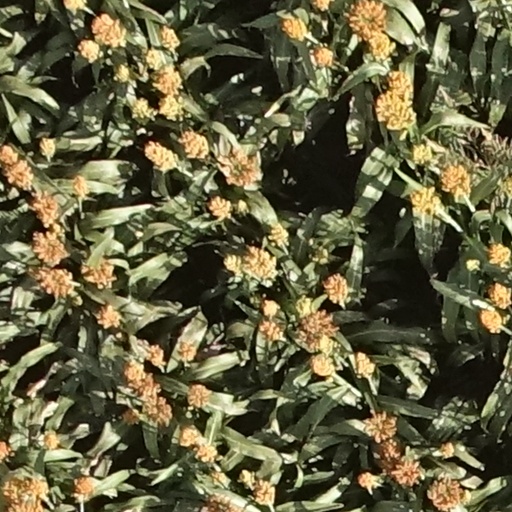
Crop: sorghum